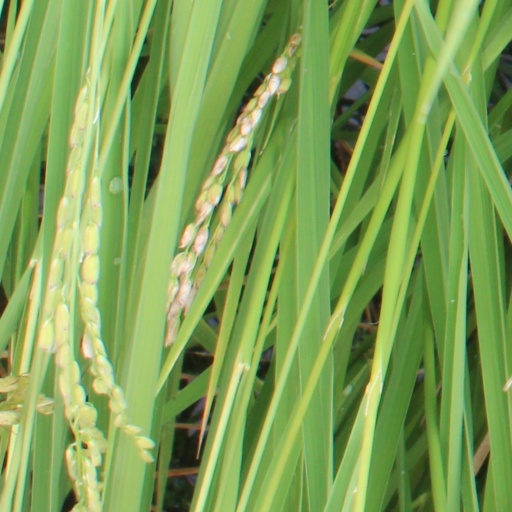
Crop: rice